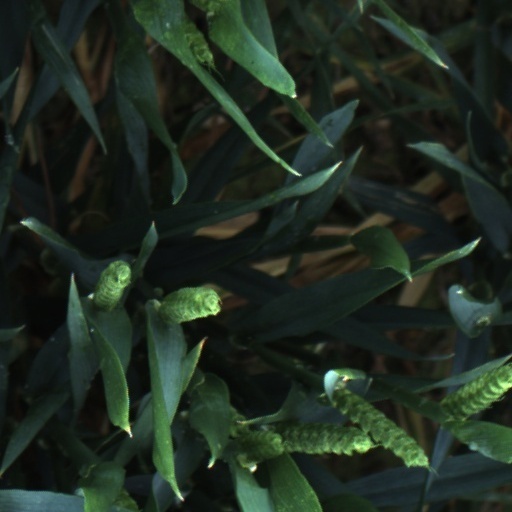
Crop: wheat